Egyptischer Marsch

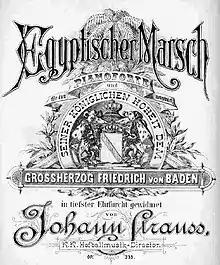
Title page of piano score

Egyptischer Marsch (Egyptian March), Op. 335, is a march composed by Johann Strauss II. It was commissioned for the inauguration of the Suez Canal, celebrated on 17 November 1869 in Port Said, where Emperor Franz Joseph I of Austria officiated at the ceremonial opening, though it was first performed on 6 July 1869 in Pavlovsk, Saint Petersburg, under the title "Tscherkenssen-Marsch" (March of the Circassians). Strauss later dedicated the work to Frederick I, Grand Duke of Baden.